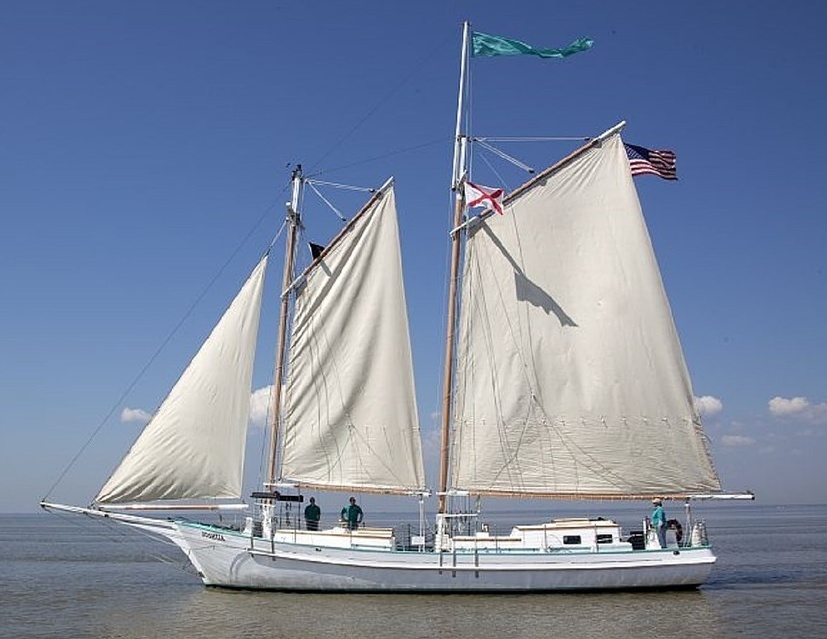
Vehicle type: Ships